Logarithmic spiral

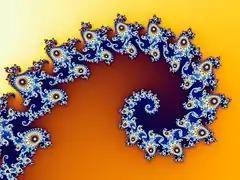
A section of the Mandelbrot set following a logarithmic spiral

A logarithmic spiral, equiangular spiral, or growth spiral is a self-similar spiral curve that often appears in nature. The first to describe a logarithmic spiral was Albrecht Dürer (1525) who called it an "eternal line" ("ewige Linie"). More than a century later, the curve was discussed by Descartes (1638), and later extensively investigated by Jacob Bernoulli, who called it "Spira mirabilis", "the marvelous spiral".